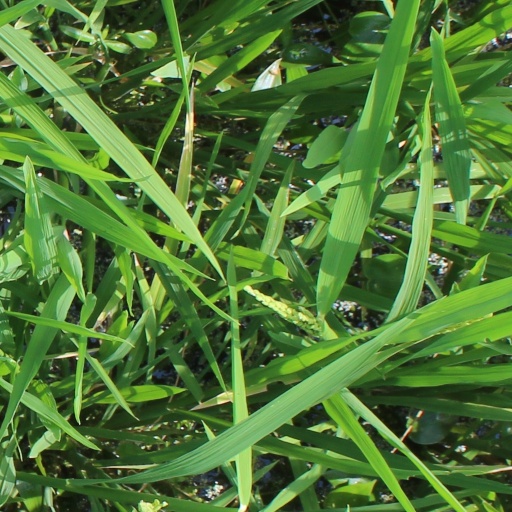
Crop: rice